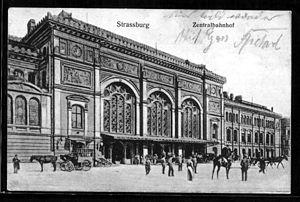
Strasbourg est une commune française située dans le département du Bas-Rhin. Préfecture du département, elle est également, depuis le 1ᵉʳ janvier 2016, le chef-lieu de la région Grand Est. Capitale de la région historique d'Alsace, la ville est bordée par le Rhin et frontalière avec l'Allemagne.
La république des conseils d’Alsace-Lorraine est un éphémère régime politique insurrectionnel d’inspiration communiste proclamé le 10 novembre 1918 par des conseils d'ouvriers et de soldats lors de la révolution allemande à l'issue de la Première Guerre mondiale. L’entrée de la 4ᵉ armée française du général Gouraud à Strasbourg le 22 novembre 1918 met fin à cette république des conseils et aux troubles révolutionnaires en Alsace-Lorraine qui réintègre alors la France.
Le droit local en Alsace et en Moselle représente une spécificité juridique dans les trois départements français du Bas-Rhin, du Haut-Rhin et de la Moselle ; cette particularité est liée à l'histoire complexe de ces trois départements qui, du fait des annexions successives entre 1871 et 1945, se sont trouvés déconnectés de l'évolution linéaire du droit français. Ce régime juridique conserve un certain nombre de dispositions napoléoniennes, ainsi que d'autres dispositions mises en place par les autorités allemandes lors du deuxième Reich, ainsi que toutes les modifications dont ces dispositions anciennes ont fait l'objet, jusqu'à la période actuelle.